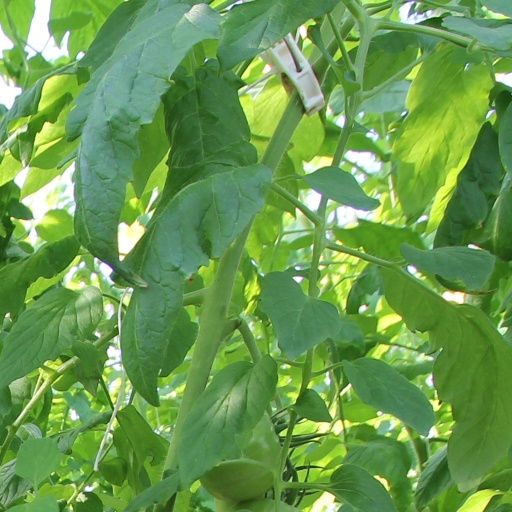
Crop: tomato